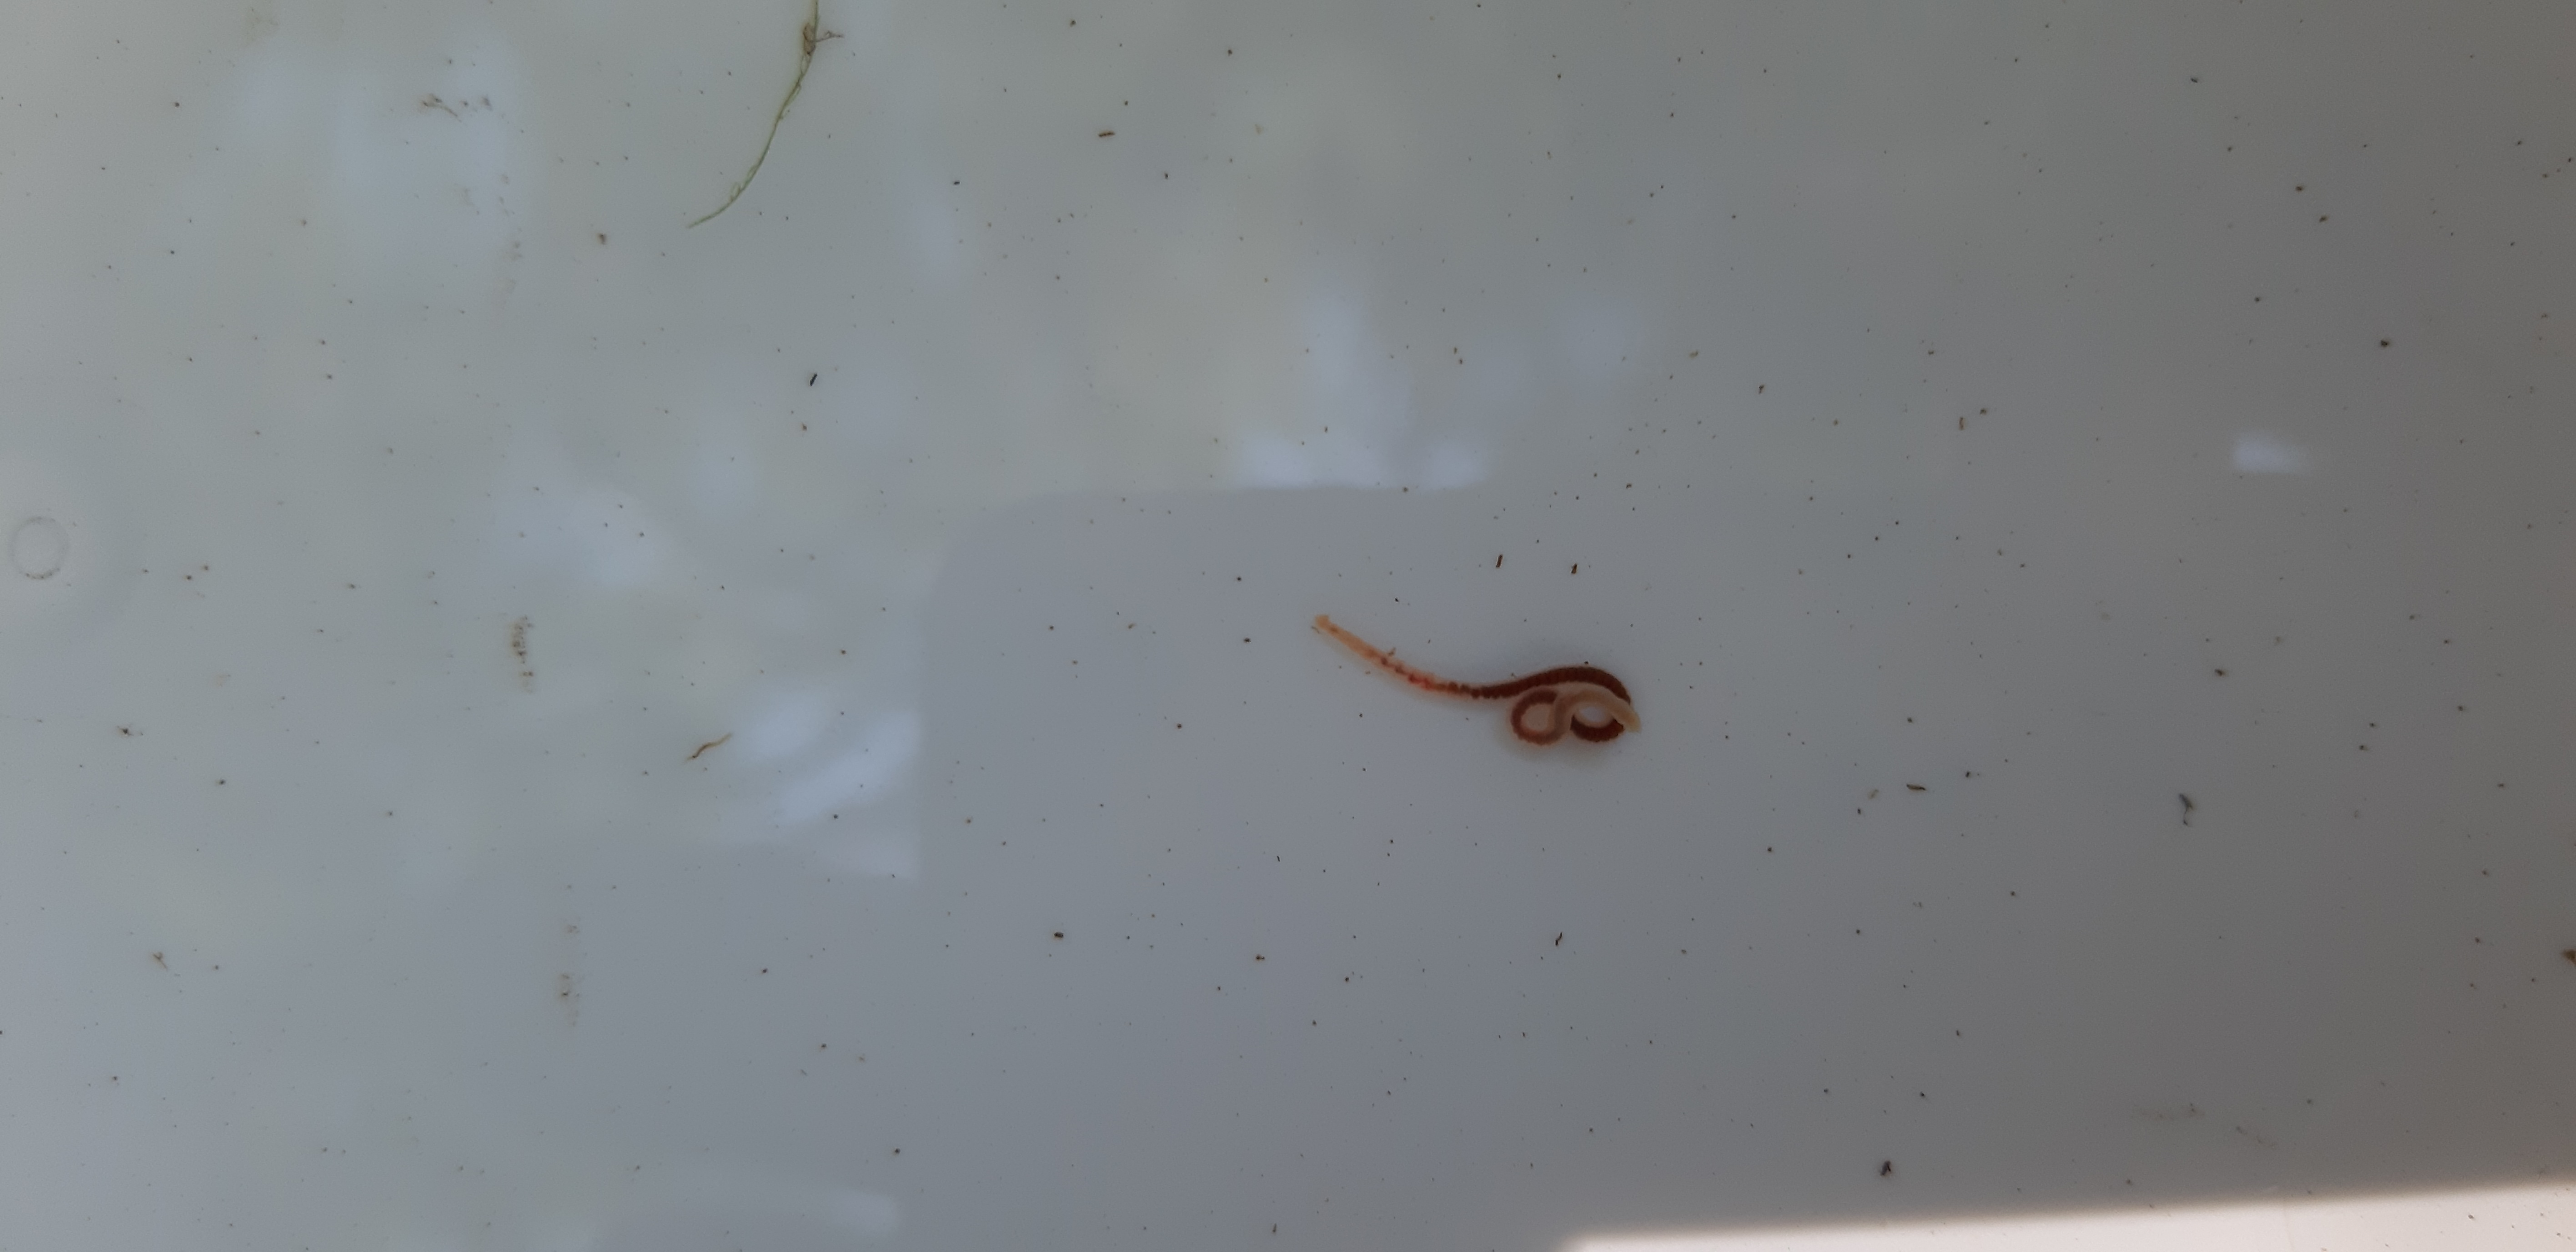
Macroinvertebrate group: worms